Waltham Watch Company

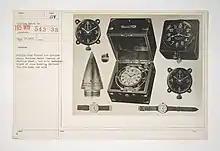
Waltham products for World War I

New owner Royal Robbins was an experienced New York watch importer who worked a partnership with his brother Henry Asher Robbins and Daniel F. Appleton in an effort to make the Waltham Watch operation a success. All three members of this troika had extensive experience in the watch sales and the jewelry trade. Administration of the company was measured and prudent and the economic crisis of 1857 was survived.